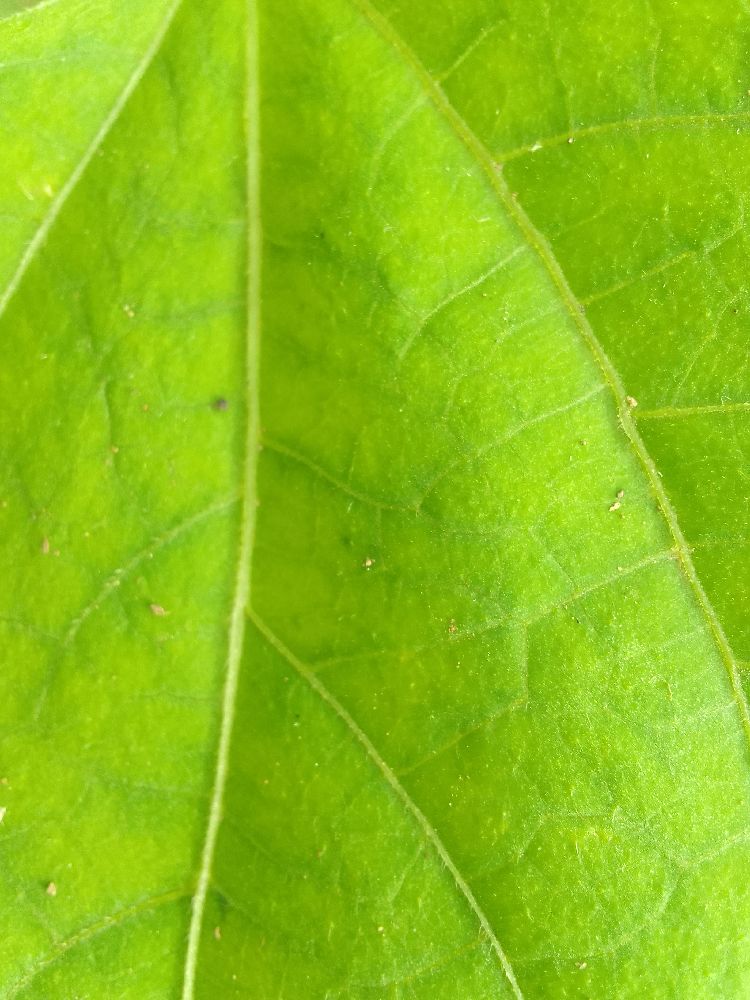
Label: healthy